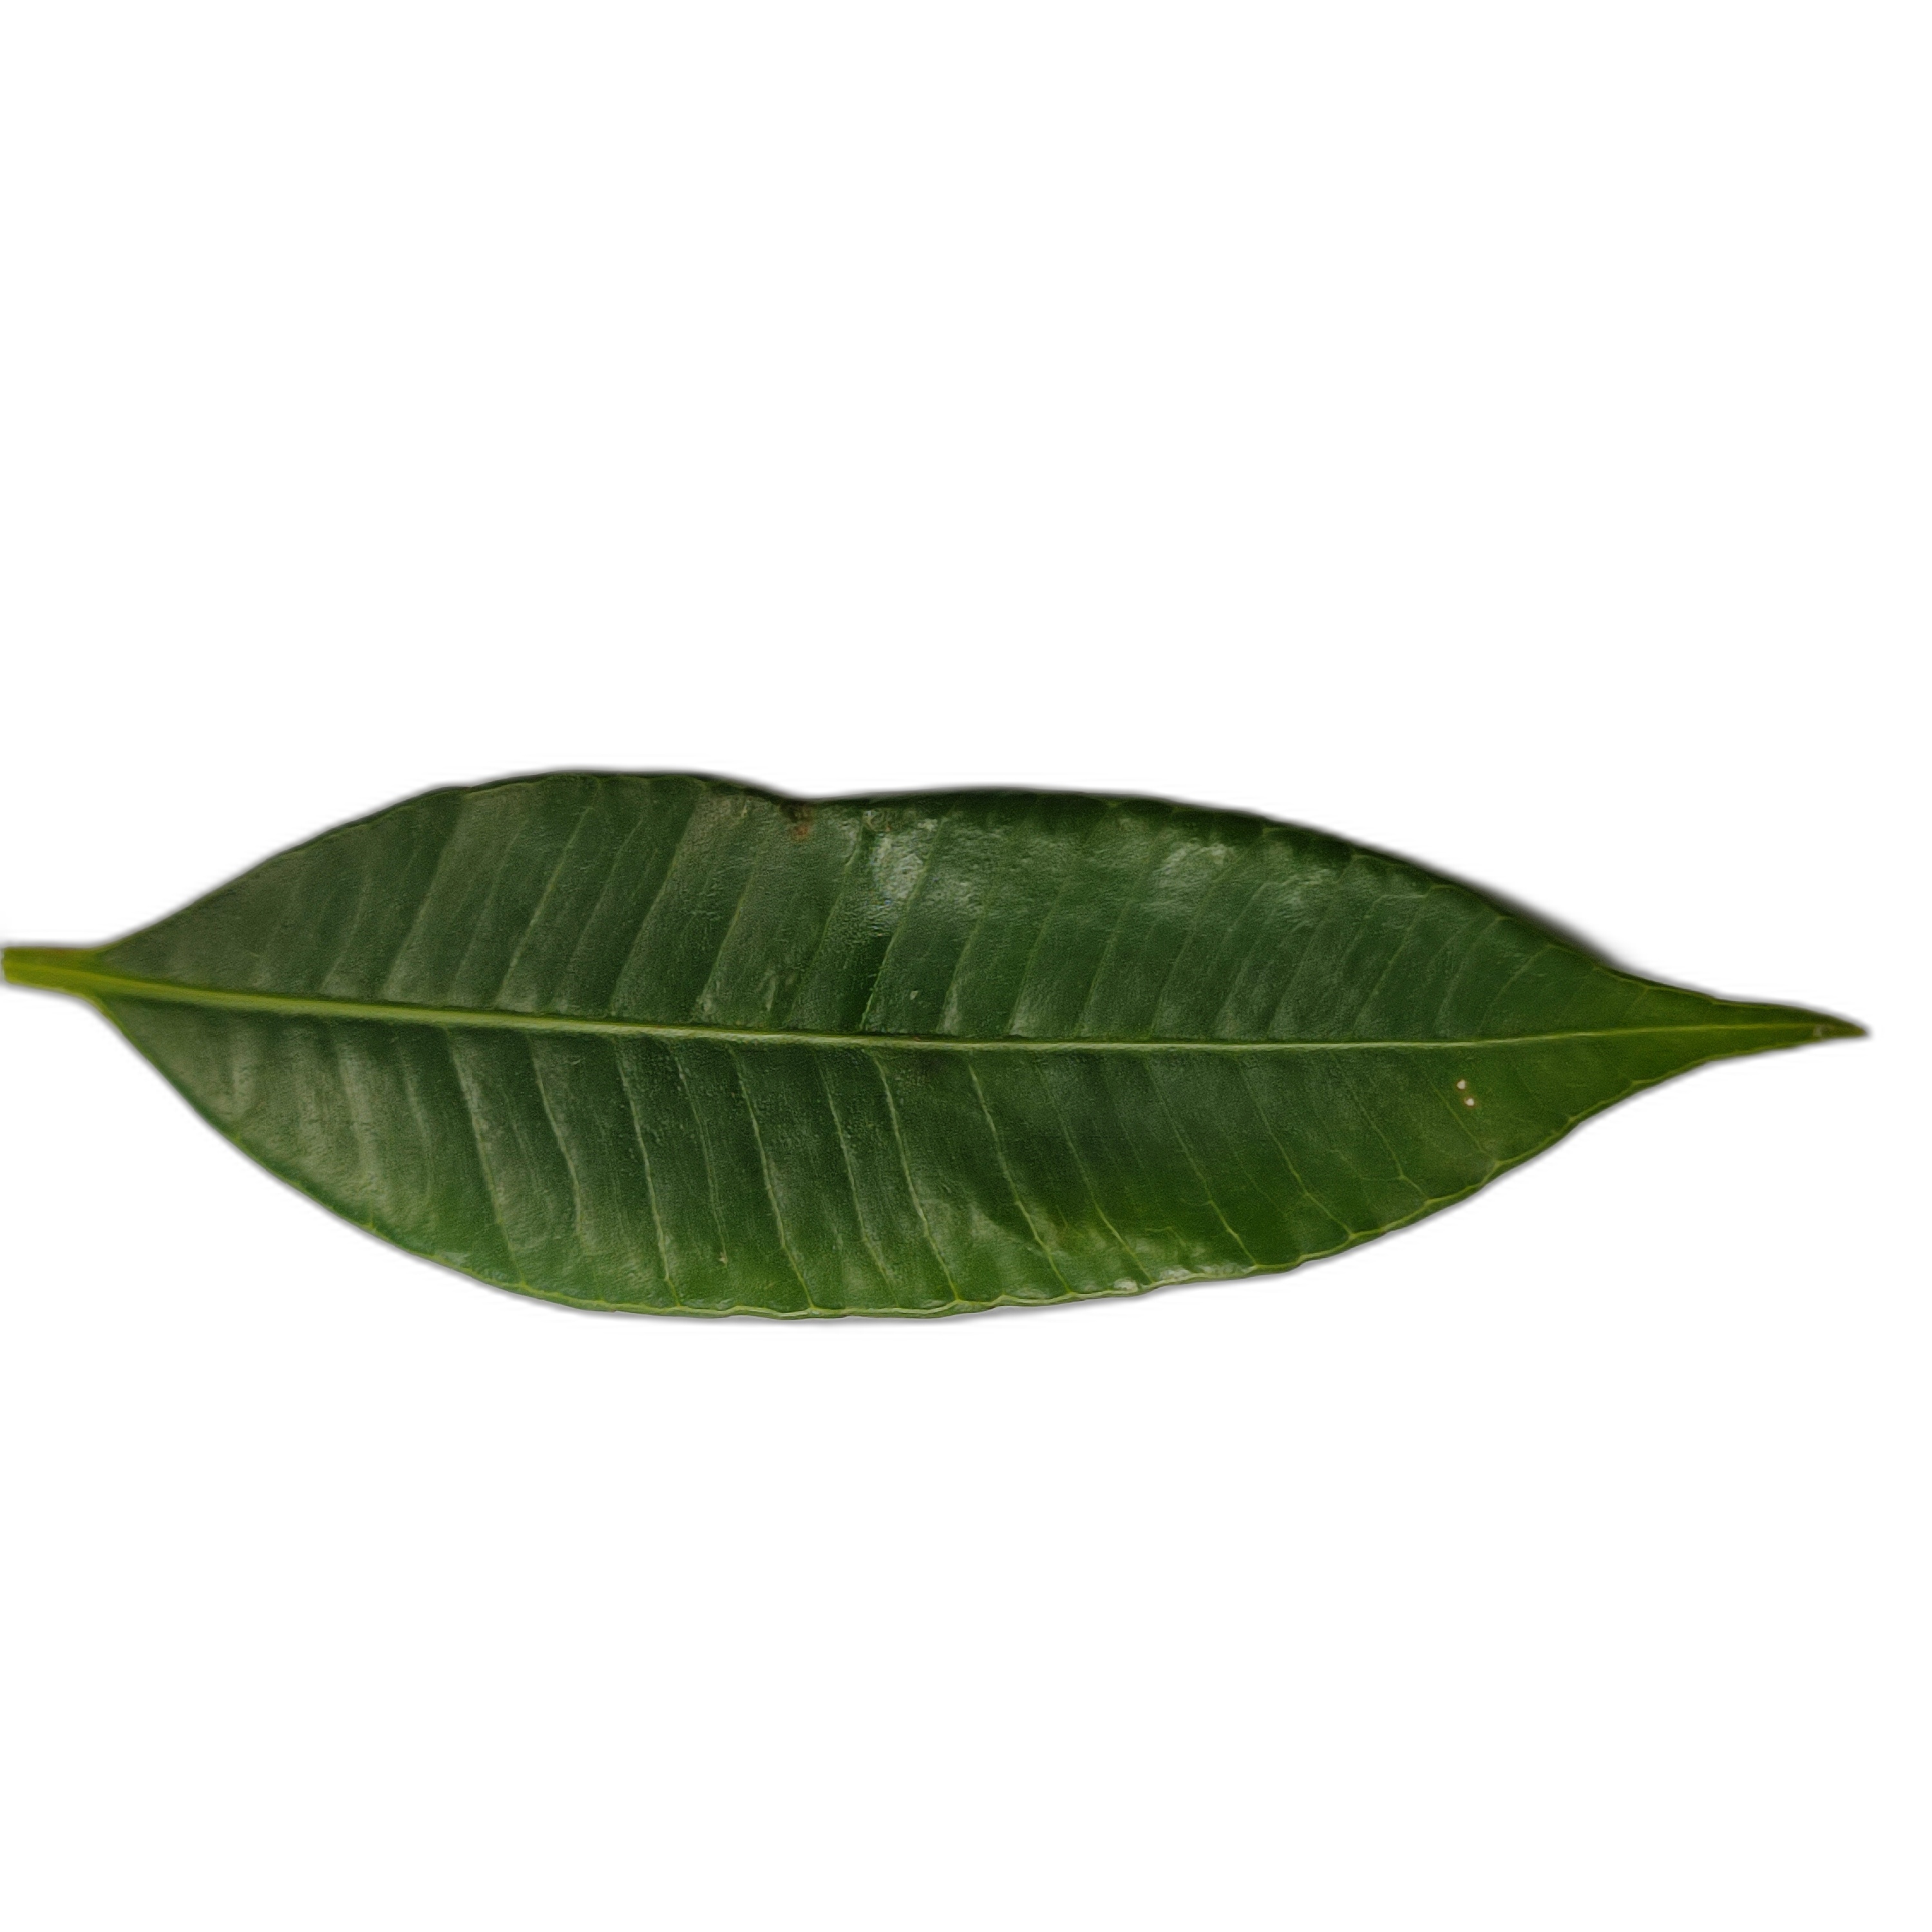
Label: healthy